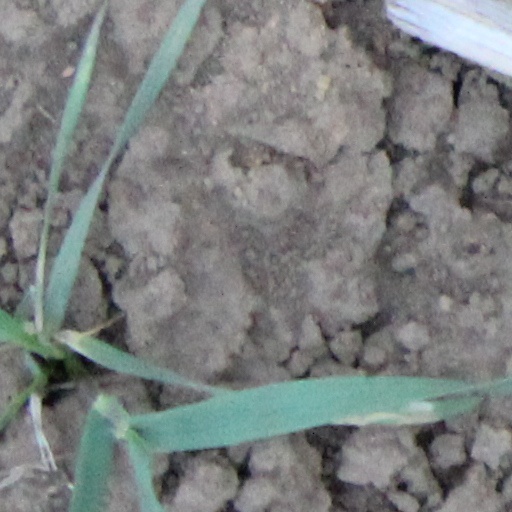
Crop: wheat